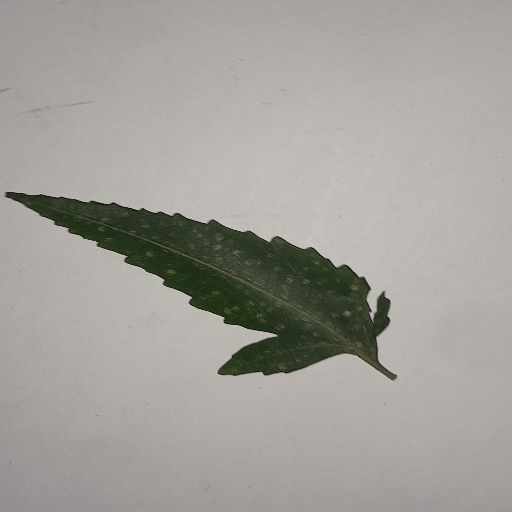
Species: Neem
Leaf condition: Powdery Mildew